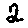
Label: 2